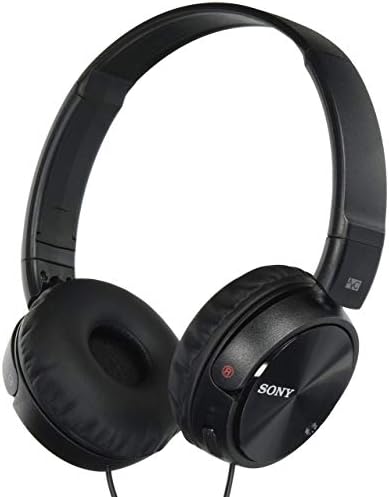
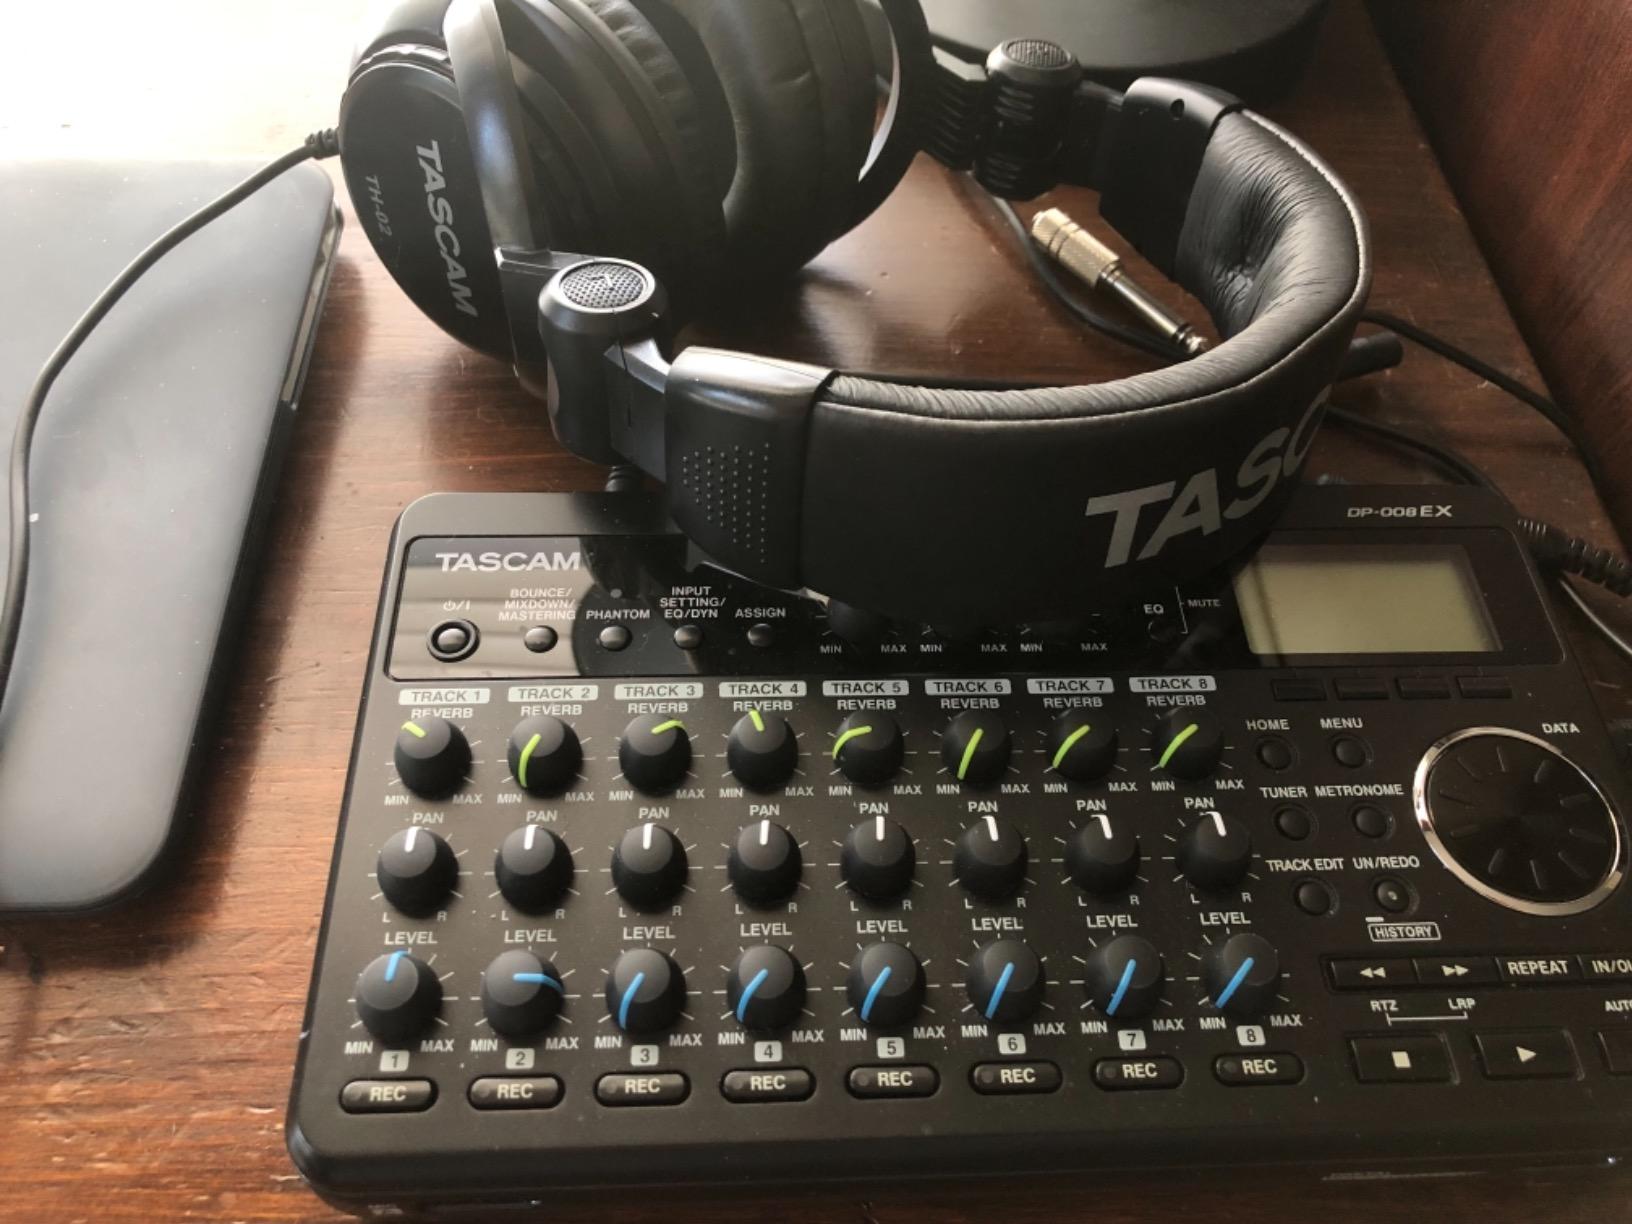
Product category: headphones
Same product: no